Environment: real
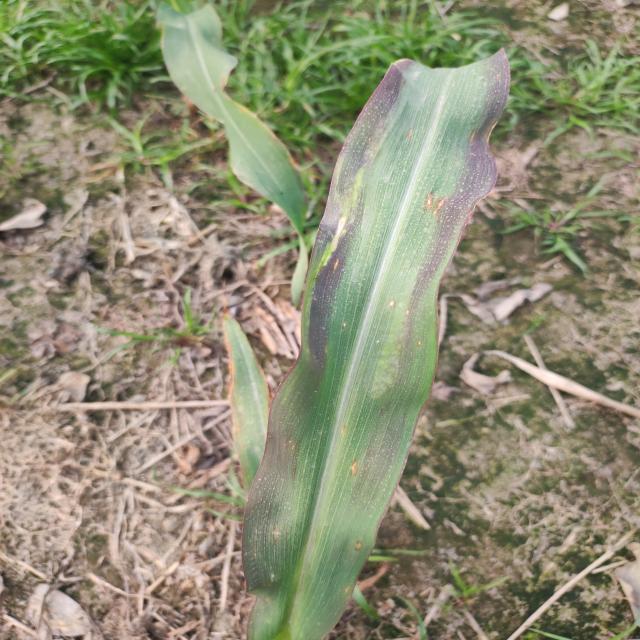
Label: phosphorus_deficiency